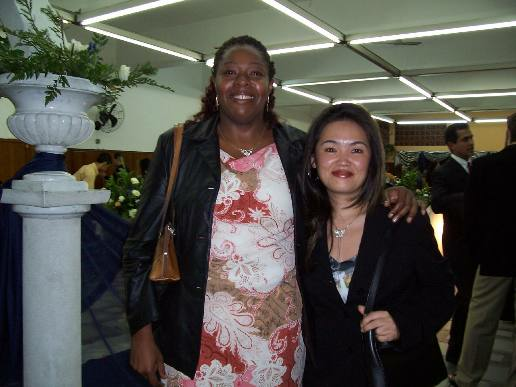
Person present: Yes